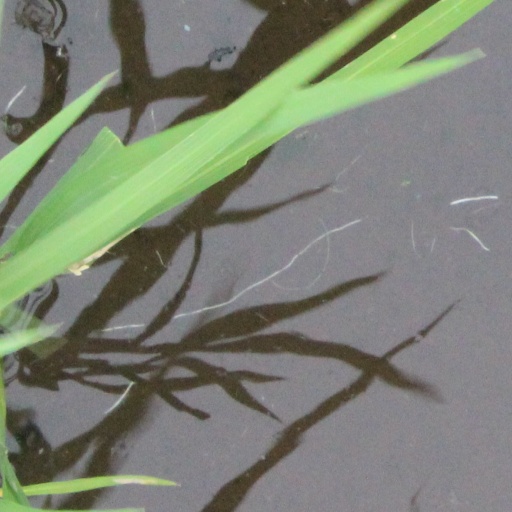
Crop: rice